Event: Nepal Earthquake
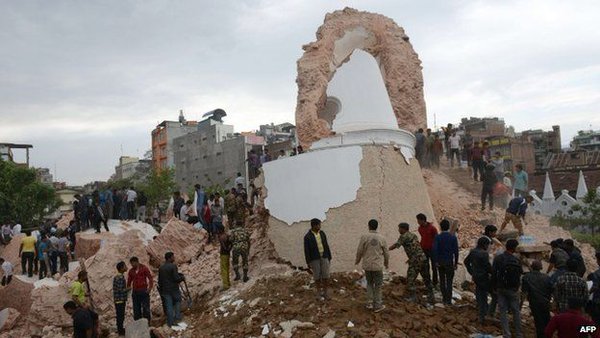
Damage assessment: damage